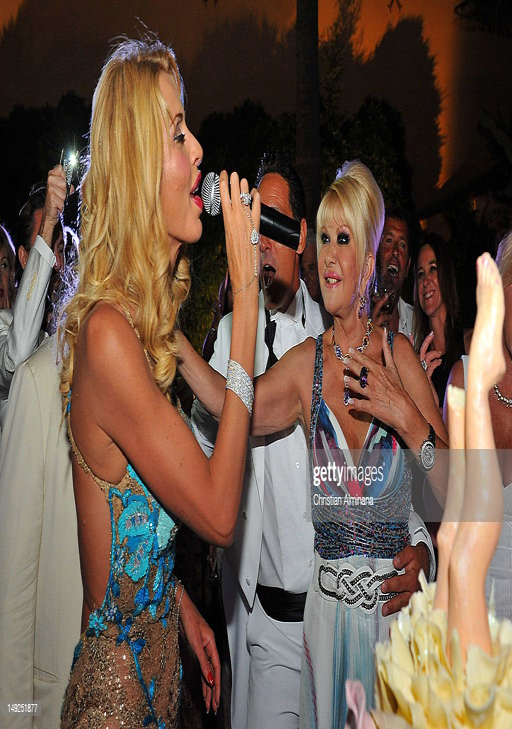
businessperson and guest attend music festival .